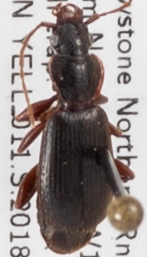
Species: Cymindis cribricollis
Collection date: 2018-08-09
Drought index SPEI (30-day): -1.106
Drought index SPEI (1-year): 1.45
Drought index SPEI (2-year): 0.9